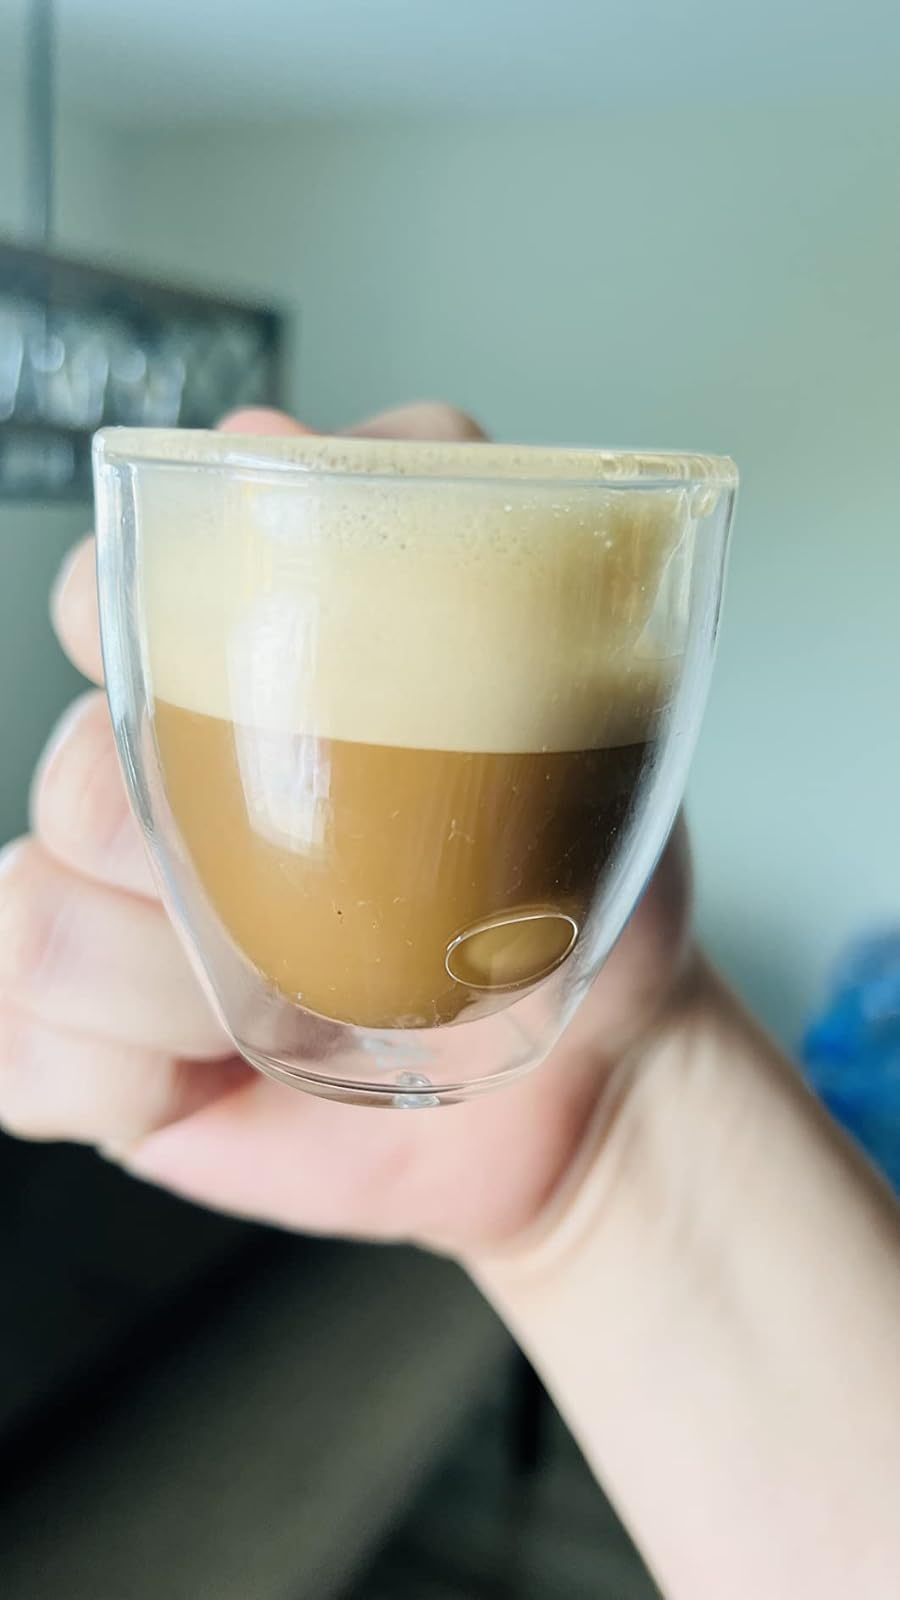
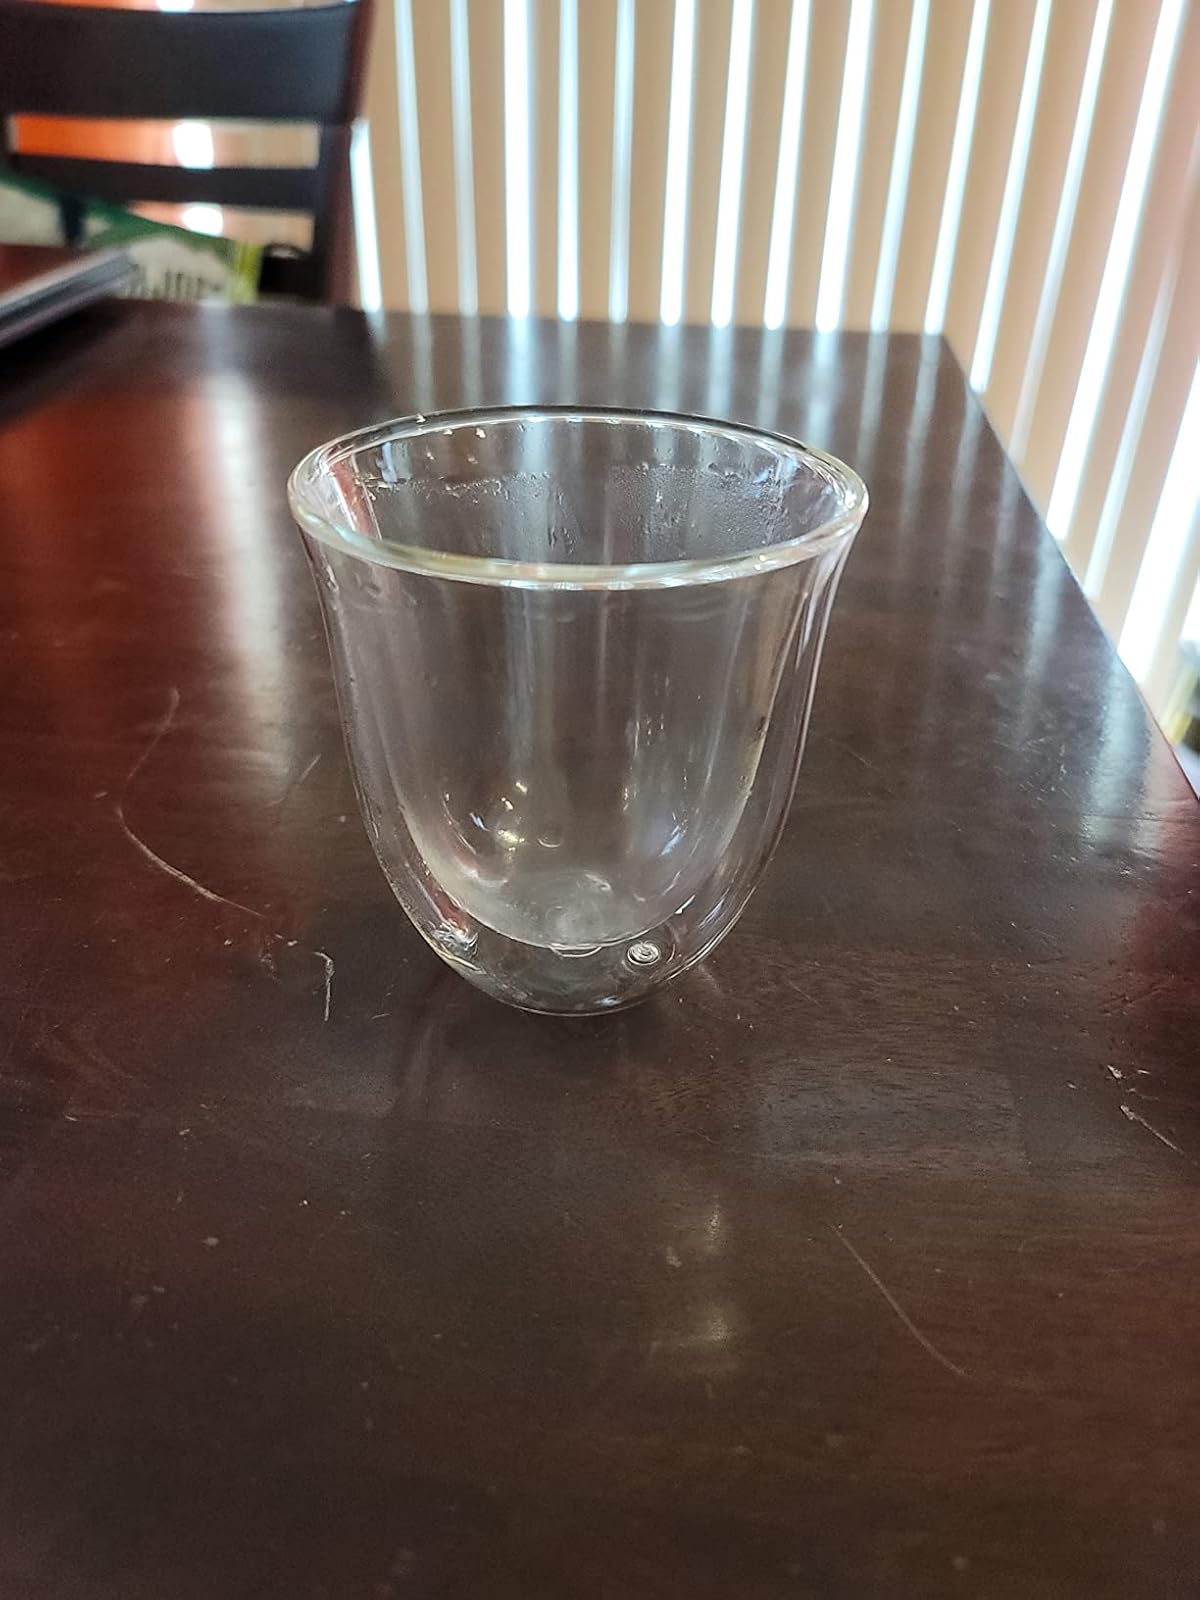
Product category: items_mug
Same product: no